Schwäbisch Gmünd

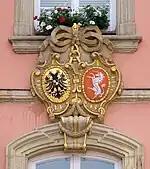
Imperial Eagle and unicorn coat of arms on display at the city hall

Since the 17th century, Schwäbisch Gmünd has been home to producers of gold and silver handicrafts. An almost forgotten craft was the so-called "Silberporzellan", "Metallporzellan" or "Silberbelagwaren". Today it is known as Silver overlay and Schwäbisch Gmünd was home of inventor Friedrich Deusch who began to decorate not only porcelain but also glass with this unique technique in the end of 19th century. All the important items which are dealt on the art market today are originated in Schwäbisch Gmünd. The city is also home to the "Forschungsinstitut für Edelmetalle und Metallchemie", an institute for precious metal work and surface technology.